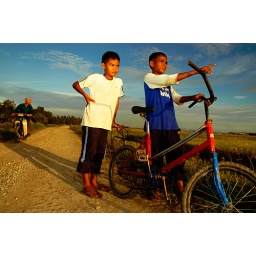
A portrait of a village boy in front of a paddy field